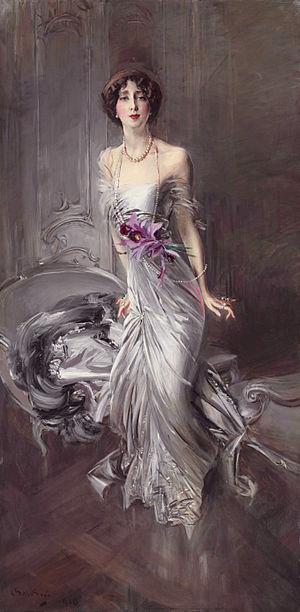
Eugène Louis Doyen, né le 16 décembre 1859 à Reims et mort le 21 novembre 1916 à Paris, est un chirurgien français de renommée internationale, cité par l'écrivain russe Mikhaïl Boulgakov, modèle du personnage de Cottard chez Marcel Proust, et vilipendé par Léon Daudet dans Les Morticoles sous les traits du Docteur Bradilin. On le considère comme l’un des rénovateurs de la chirurgie française de la fin du XIXᵉ siècle malgré ses théories inexactes sur le cancer. Il est une figure mondaine, extrêmement controversée et solitaire de la chirurgie française, à l'écart des institutions académiques et de la Faculté de médecine. Auteur d'une œuvre considérable, il est l'inventeur de nombreux instruments chirurgicaux et promoteur de l'électrocoagulation. On lui doit de très importants perfectionnements dans la technique opératoire.